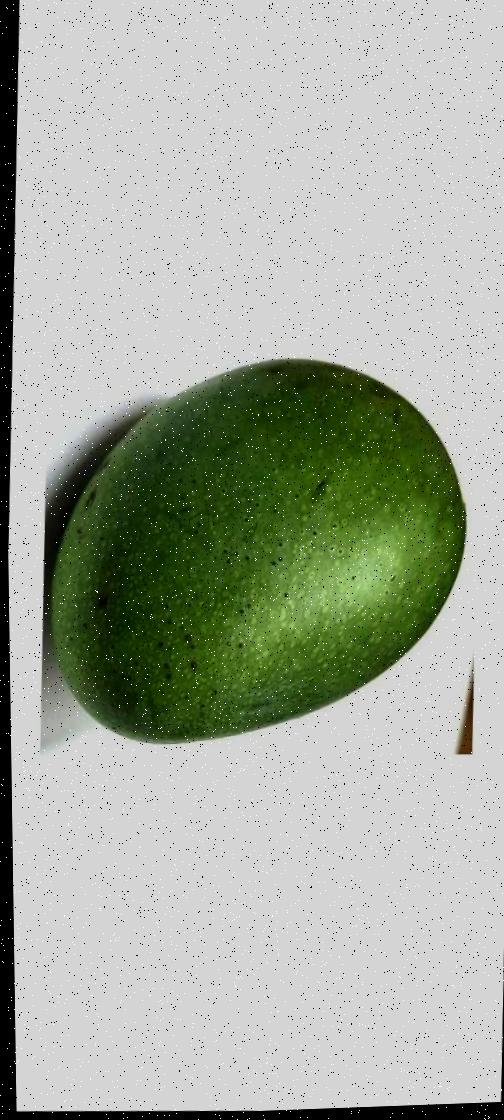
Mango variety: Ashshina Zhinuk